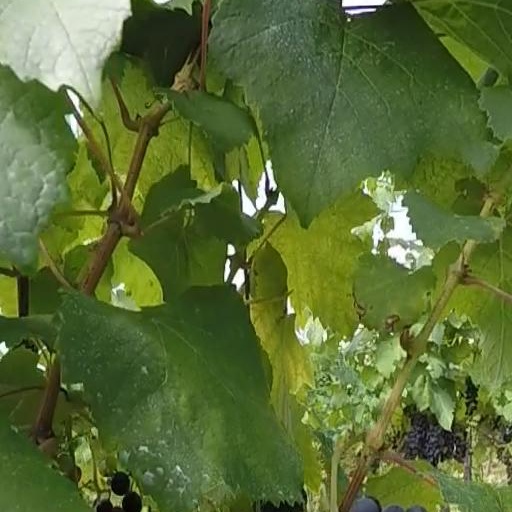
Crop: grape